Television in Wales

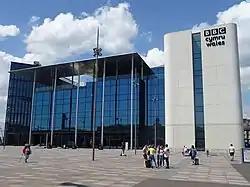
BBC Cymru Wales current headquarters in Cardiff

The launch of BBC Cymru Wales (BBC Wales at the time) on 9 February 1964 provided a specific television service for the country. The new service was heavily promoted (proclaiming that "Wales gets its very own TV service in 1964!") with animated promos using the sound of Welsh choirs to explain about interference from the mountains. Two years later in 1966, BBC Cymru Wales' new headquarters at Broadcasting House in Cardiff opened and the first colour broadcast for Wales followed in 1970.